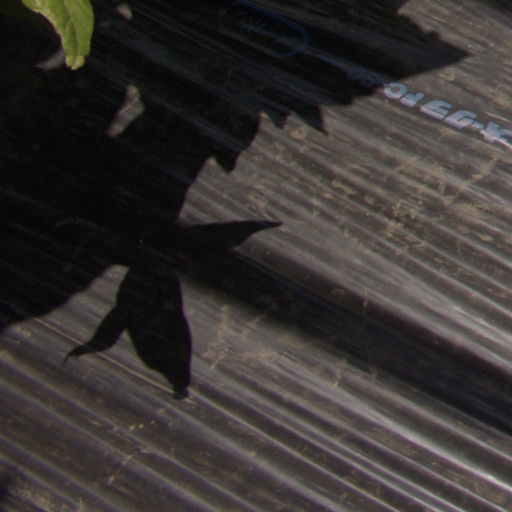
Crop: Jerusalem artichoke